List of members of the International Olympic Committee

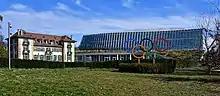
The headquarters of the International Olympic Committee in Lausanne, Switzerland

This is a list of members of the International Olympic Committee. According to the Olympic Charter, the members of the IOC "represent and promote the interests of the IOC and of the Olympic Movement in their countries and in the organisations of the Olympic Movement in which they serve". Currently, there are 108 members, 39 honorary members, one honorary President and two honour members.